Myrtle Avenue

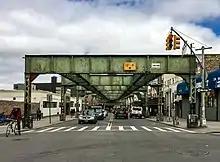
Myrtle Avenue at Lewis Avenue, showing a remaining portion of the Myrtle Avenue Elevated train left standing after the line's western portion was demolished in October 1969

Myrtle Avenue is a street that runs from Duffield Street in Downtown Brooklyn to Jamaica Avenue in Richmond Hill, Queens, in New York City, United States. Myrtle is a main thoroughfare through the neighborhoods of Fort Greene, Clinton Hill, Bedford-Stuyvesant, Bushwick, Ridgewood, and Glendale.